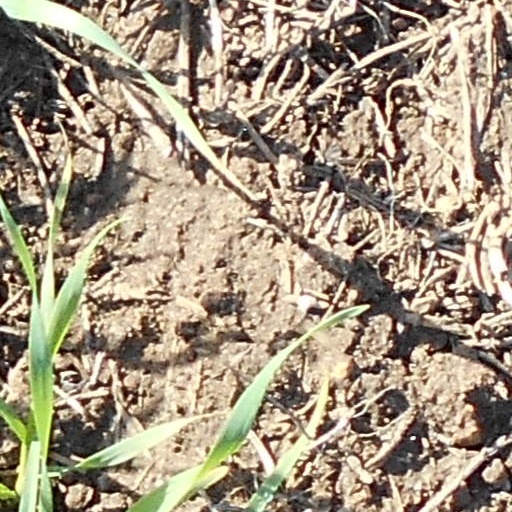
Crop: wheat